Blood parrot cichlid

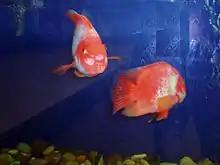
A pair of blood parrot cichlids

Blood parrots are often bright orange in coloration, but there are other colors that they can have naturally, such as red, yellow or gray. Other colors may be produced by dyeing the fish, which can shorten life expectancy. Some fish have been injected with a colored dye by the breeder. Another modification, generally considered inhumane by enthusiasts, involves cutting the tail while small which causes the fish to grow into a heart shape; these are usually sold under the name of "heart parrots". As the press has brought this practice to light, the majority of fish stockists will no longer sell these modified fish. Adult fish can grow to a length of 8 inches (20 centimeters) and reach an age of 10 to 15 years.